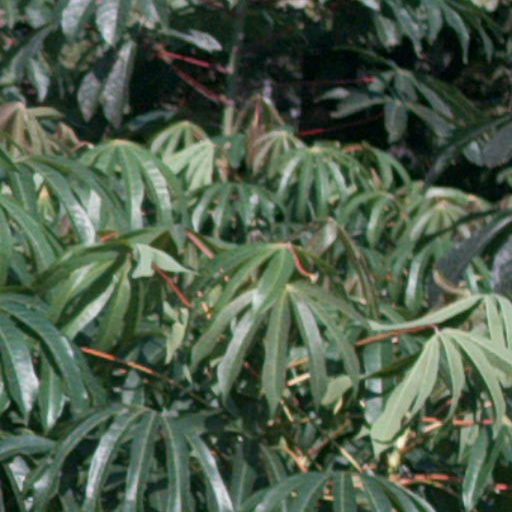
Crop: cassava